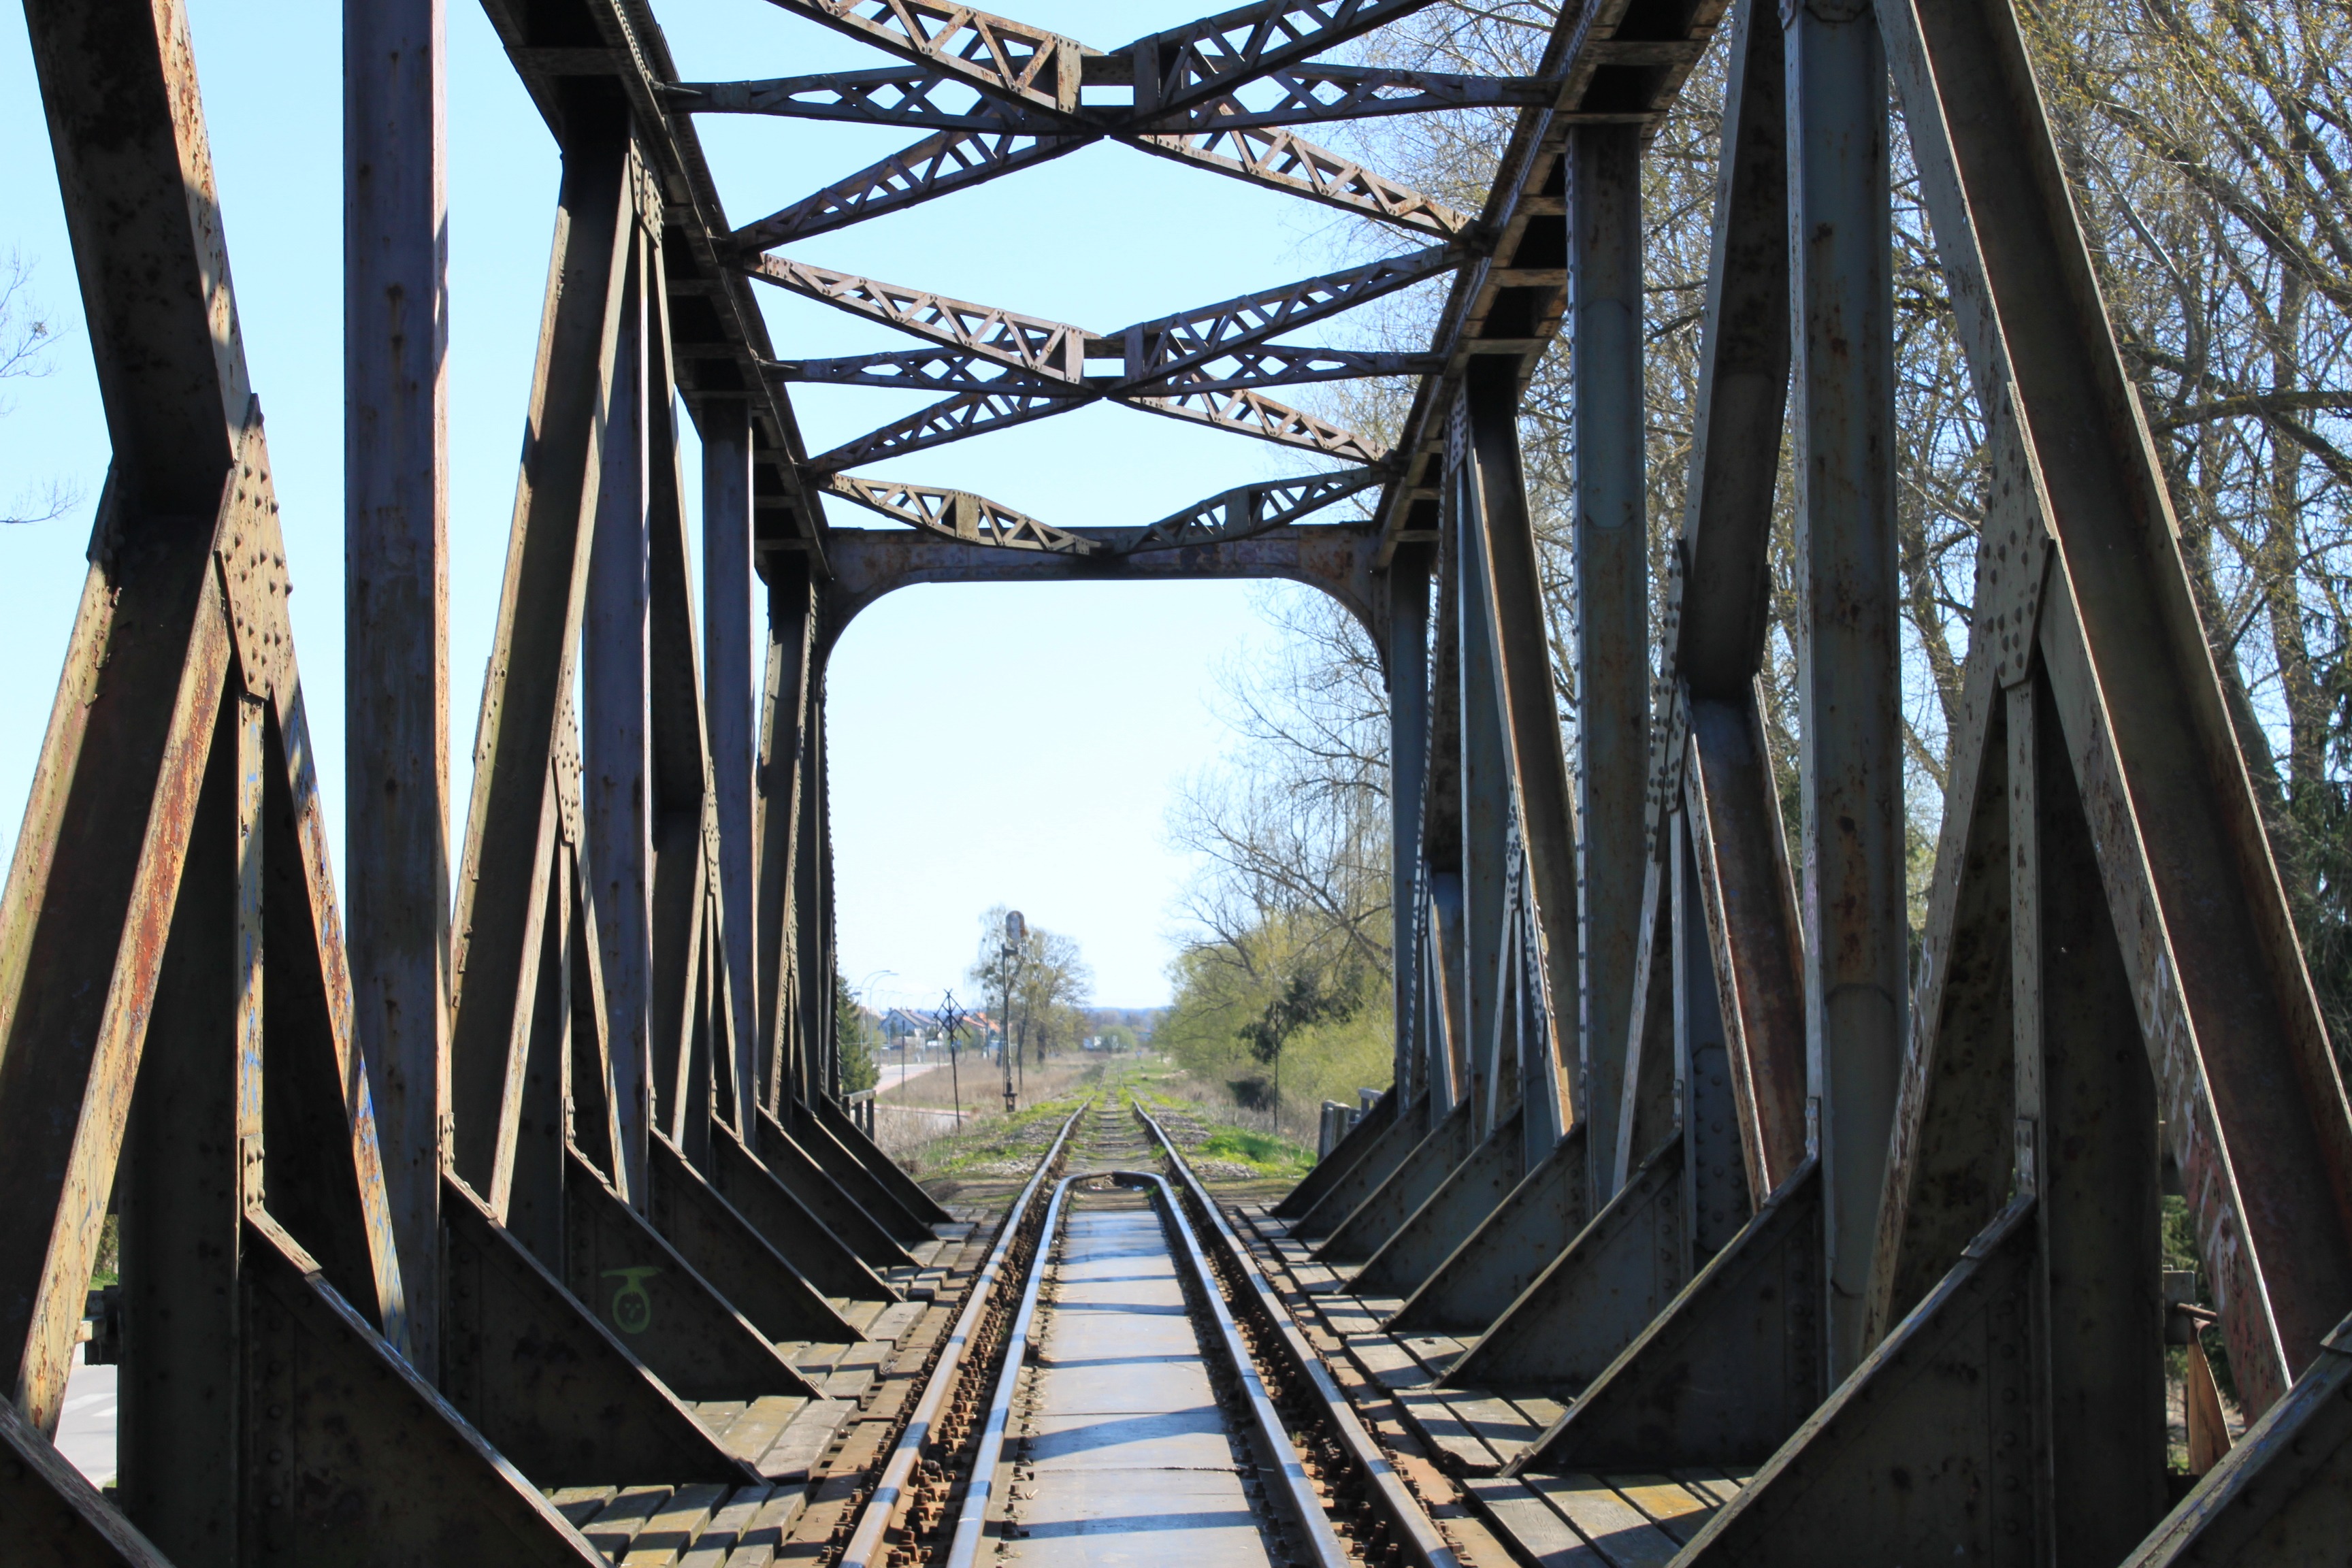
track, bridge, transport, symmetry, poland, masuria, railway bridge, truss bridge, rolling stock